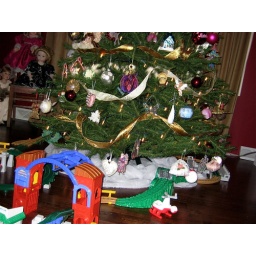
Nick & I built a train track around the tree :P